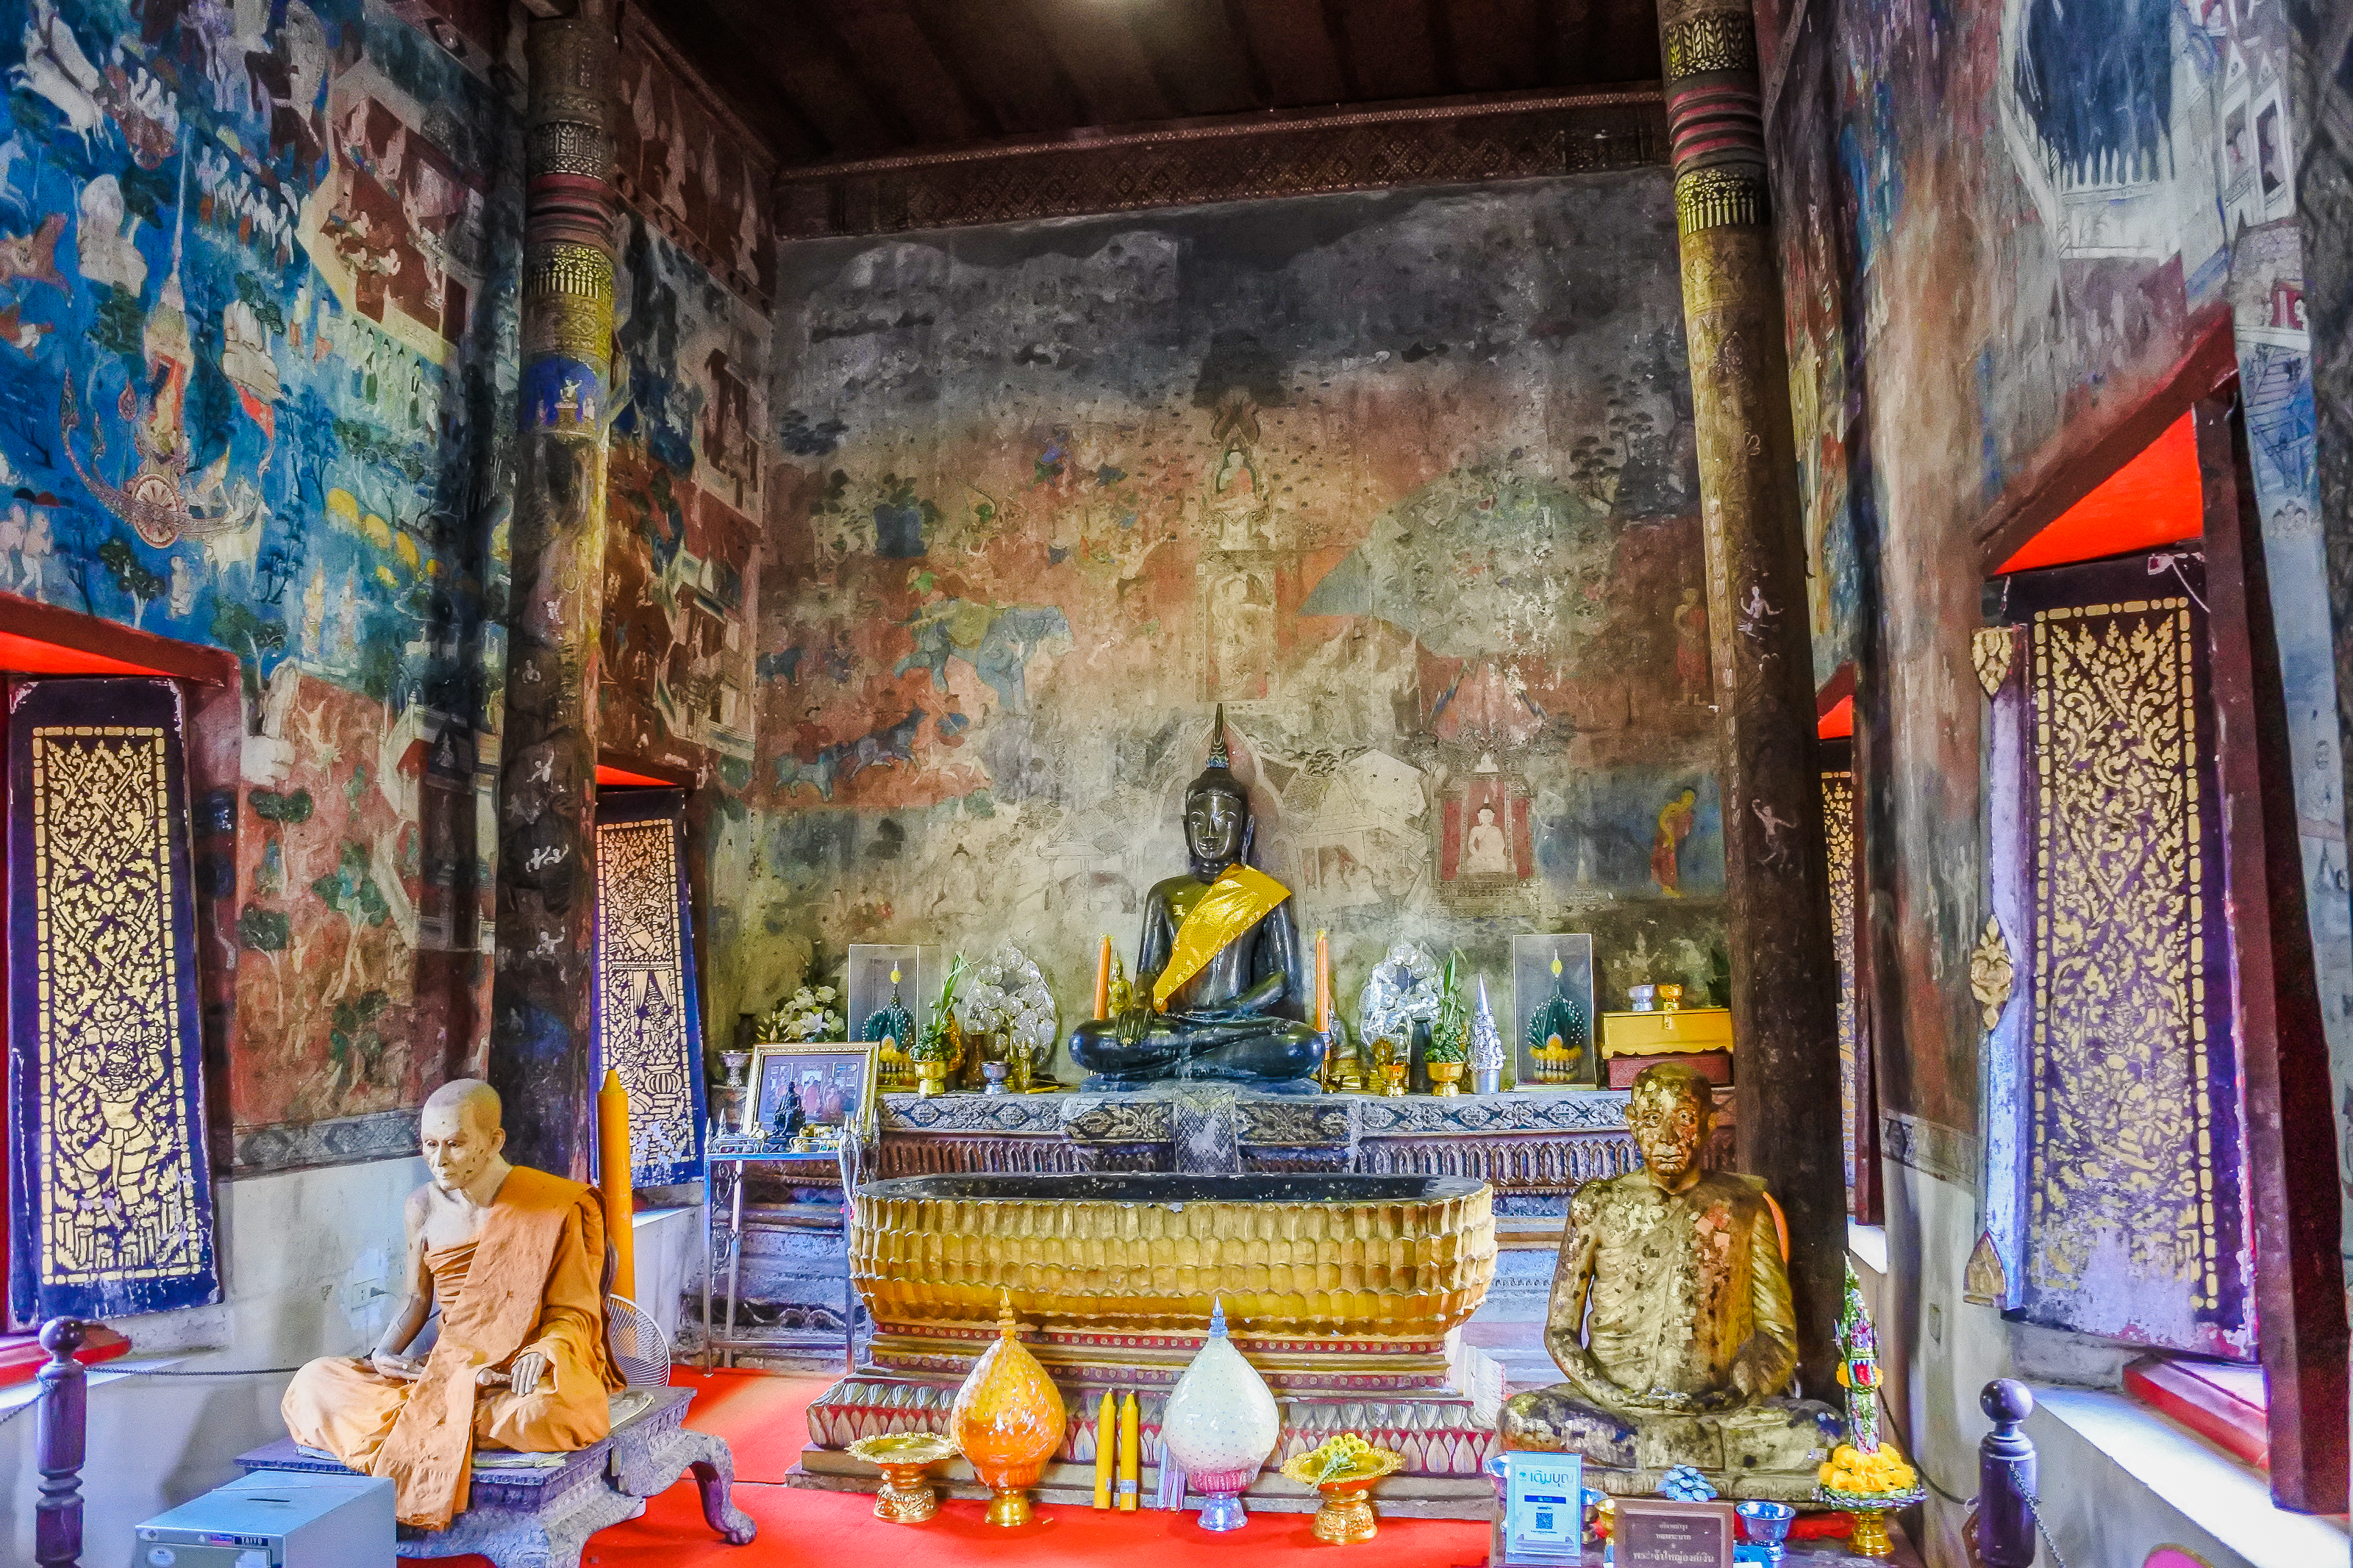
pond, art, texture, hall, historical, lotus, thai, water, religion, attraction, library, pavilion, wooden, thailand, temple, style, landmark, travel, decoration, architecture, holy places, place of worship, hindu temple, shrine, wat, building, room, historic site, ancient history, tourism, monastery